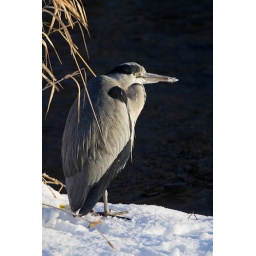
Grey Heron in Kelvingrove Park, Glasgow. The heron was sitting on the snowy river bank.